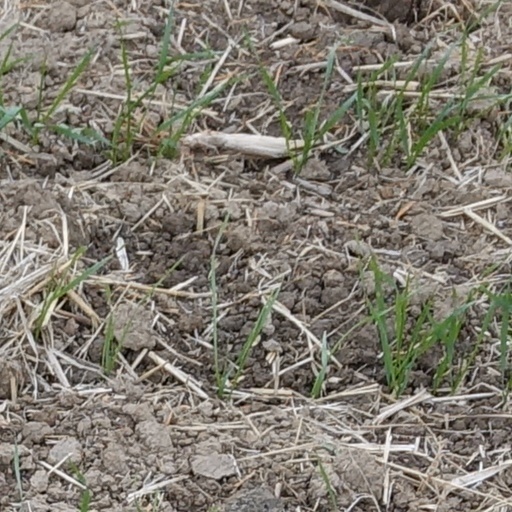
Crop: wheat